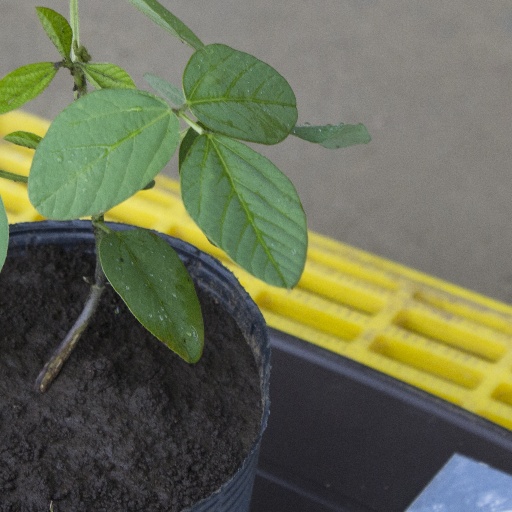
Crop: soybean